George W. Cotton

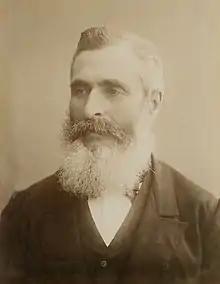

George Witherage Cotton (1821–1892) was a South Australian land dealer and Member of the South Australian Legislative Council. He was especially notable for being a champion of a scheme in South Australia to put working men onto small blocks of land (around 20 acres) on which they could carry out agricultural production.